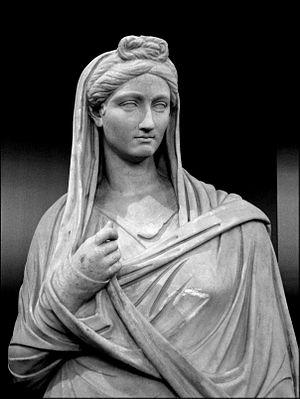
Sabine, née sous le nom de Vibia Sabina, est l'épouse de l'empereur Hadrien et impératrice de 117 à 136/137.